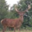
Label: deer